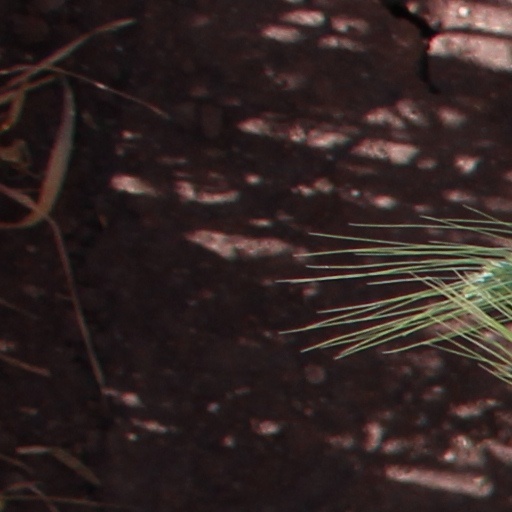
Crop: wheat